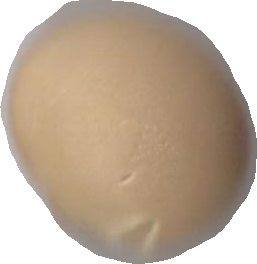
Variety: Dega